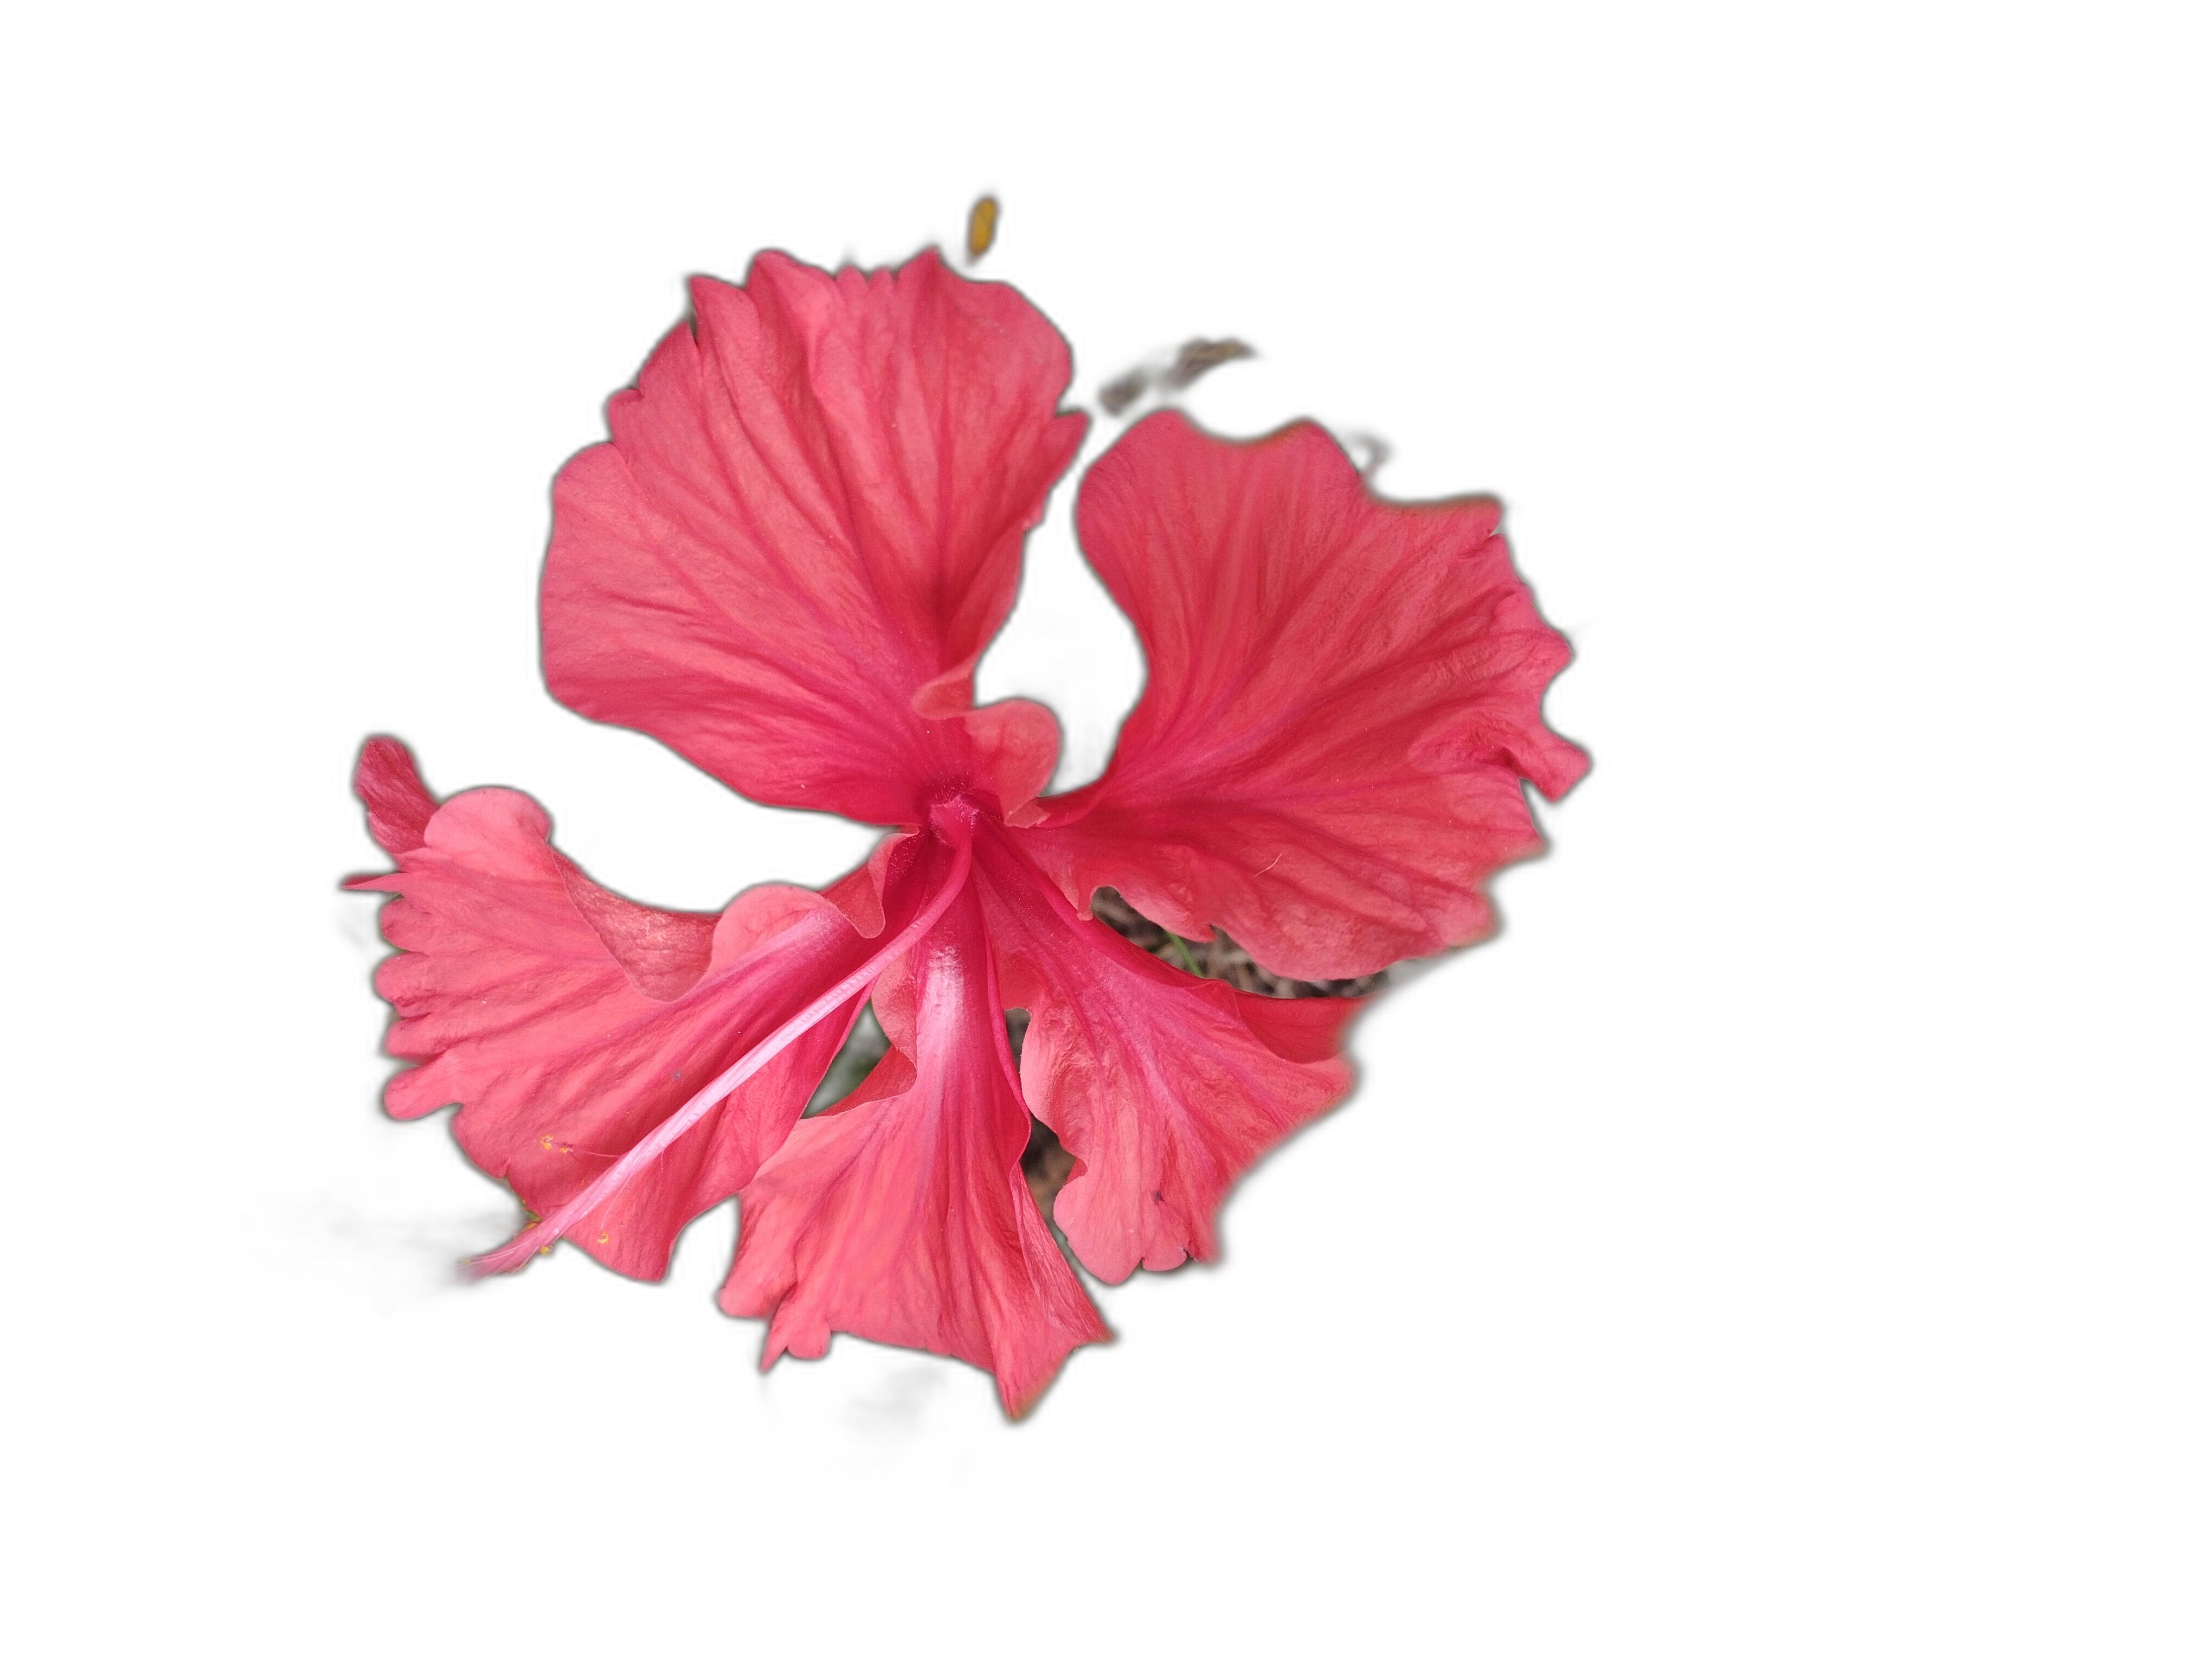
Label: Hibiscus